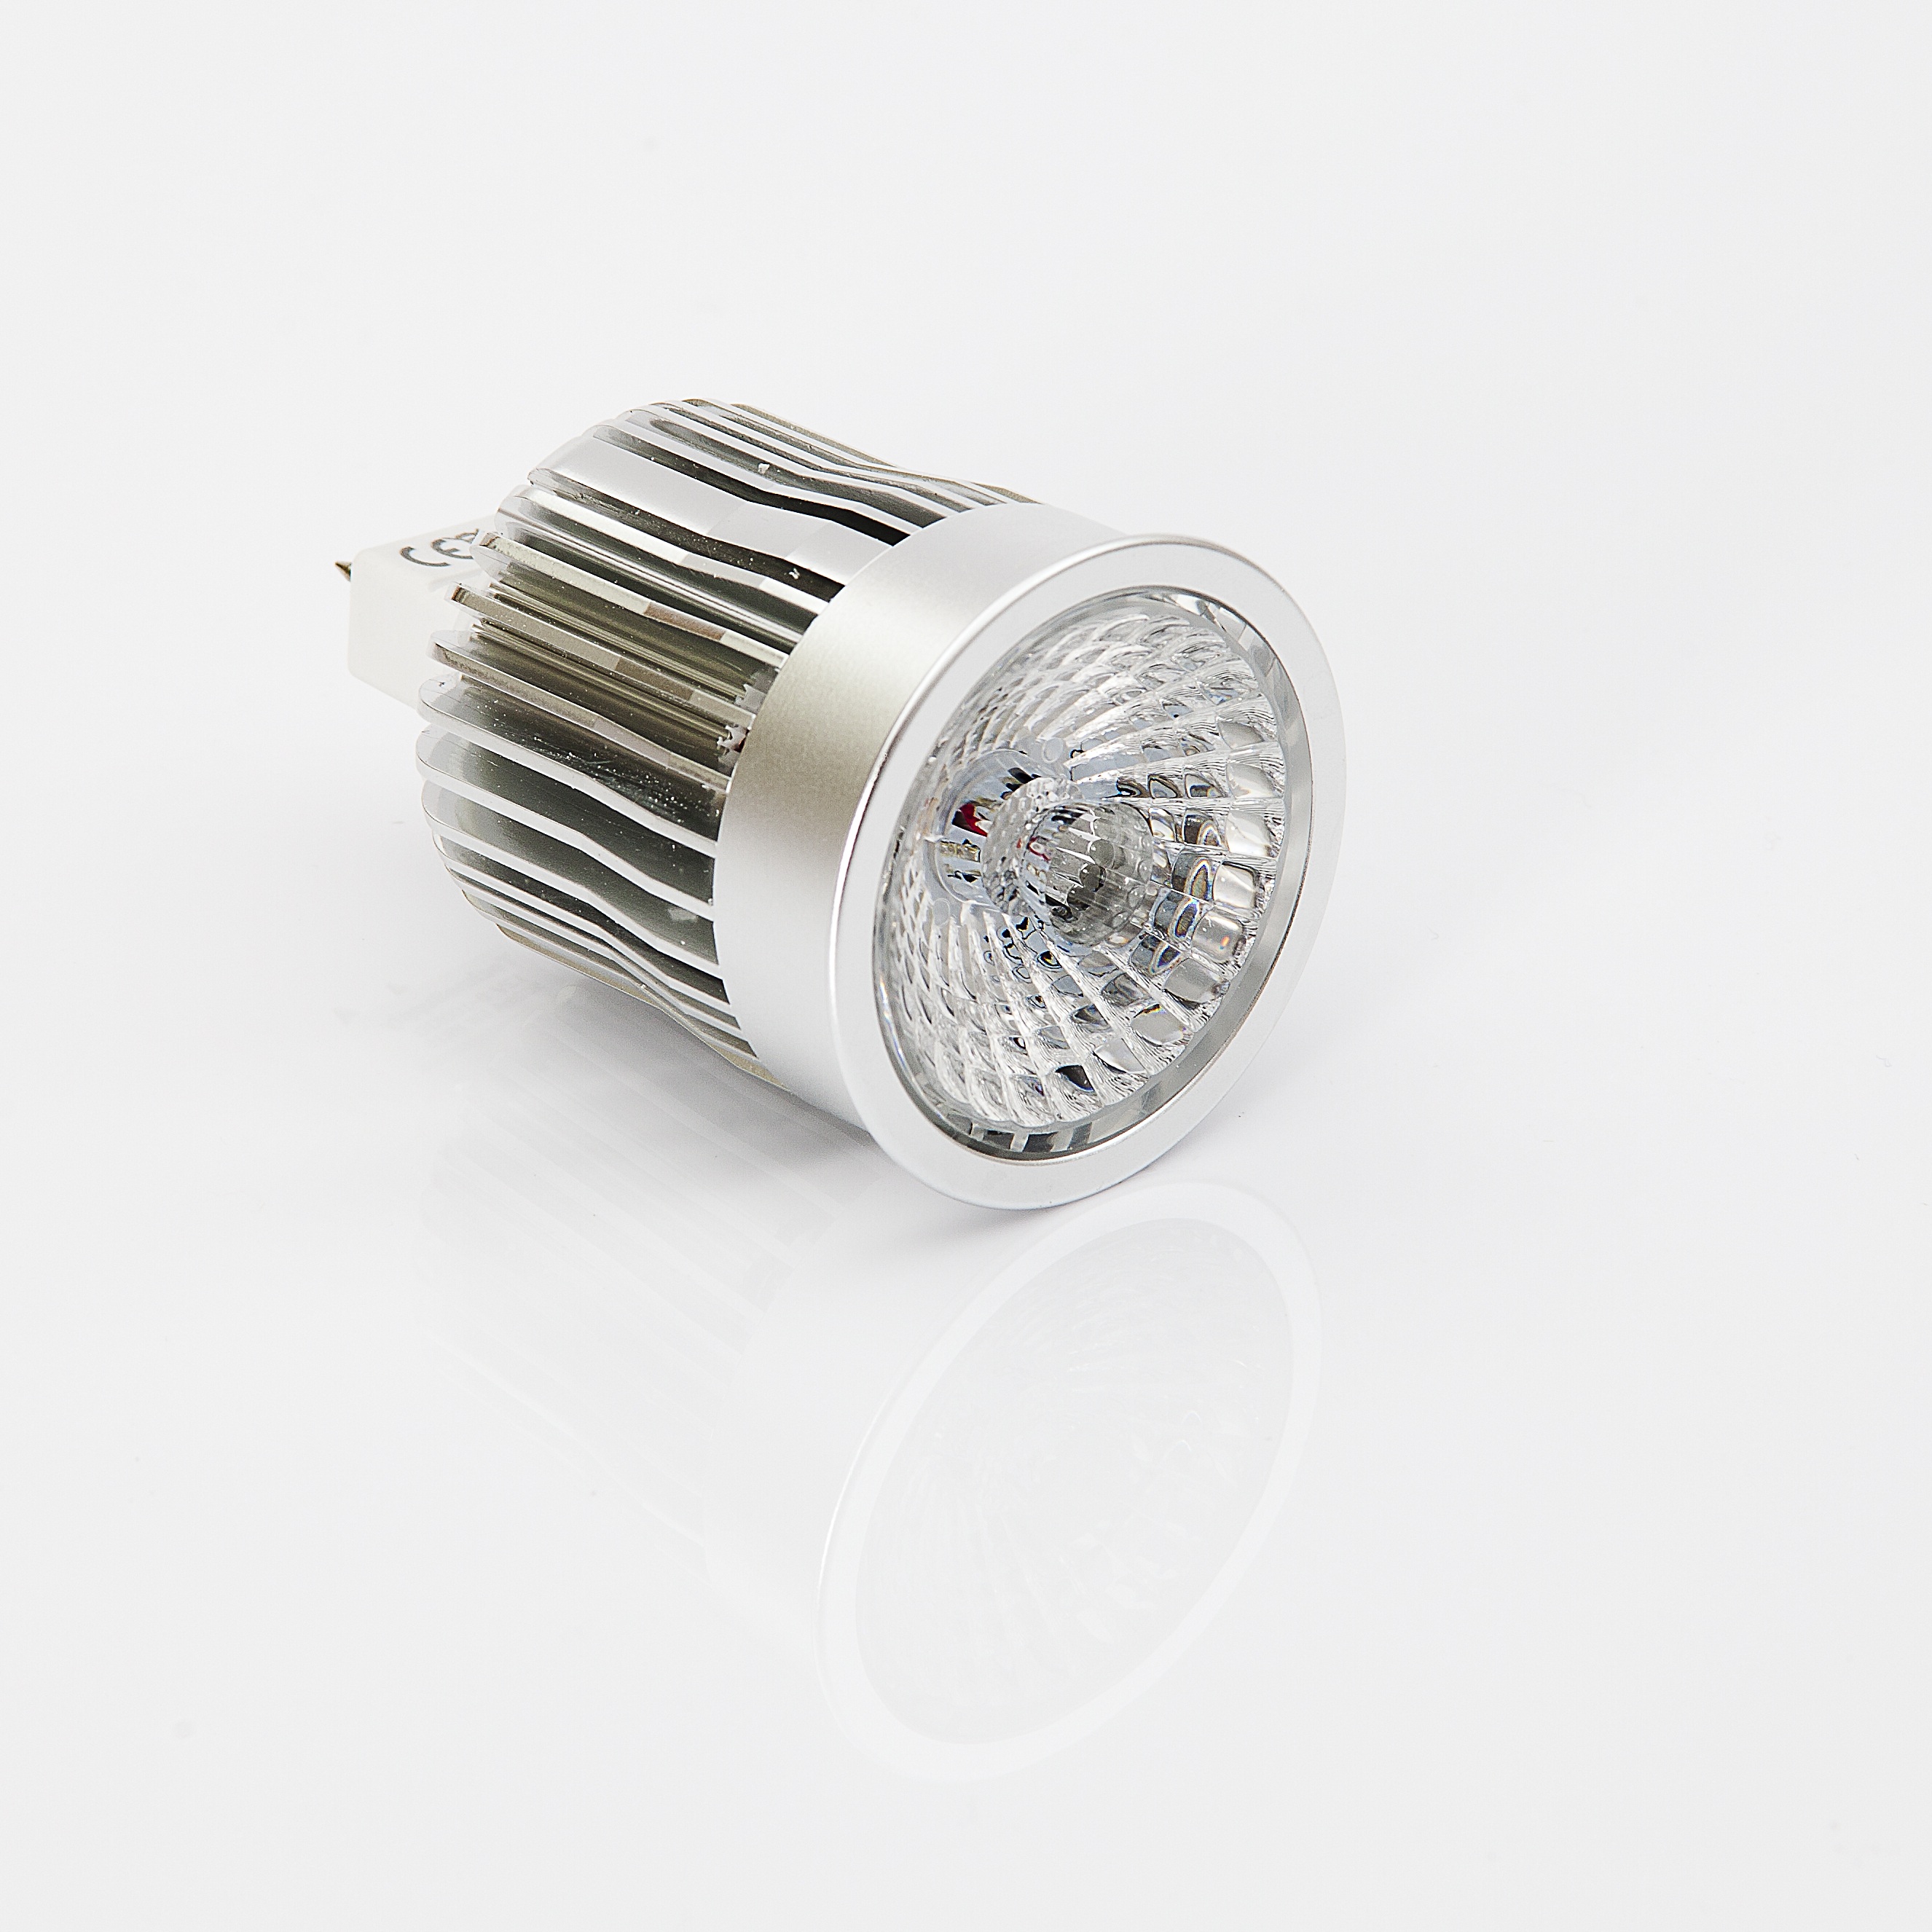
light, architecture, home, decoration, lamp, electricity, lighting, energy, product, lights, focus, light fixture, saving, led, economic, ecological, low consumption, incandescent light bulb